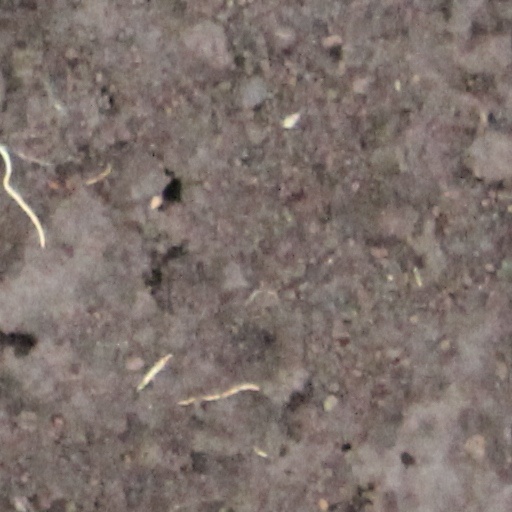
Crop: wheat